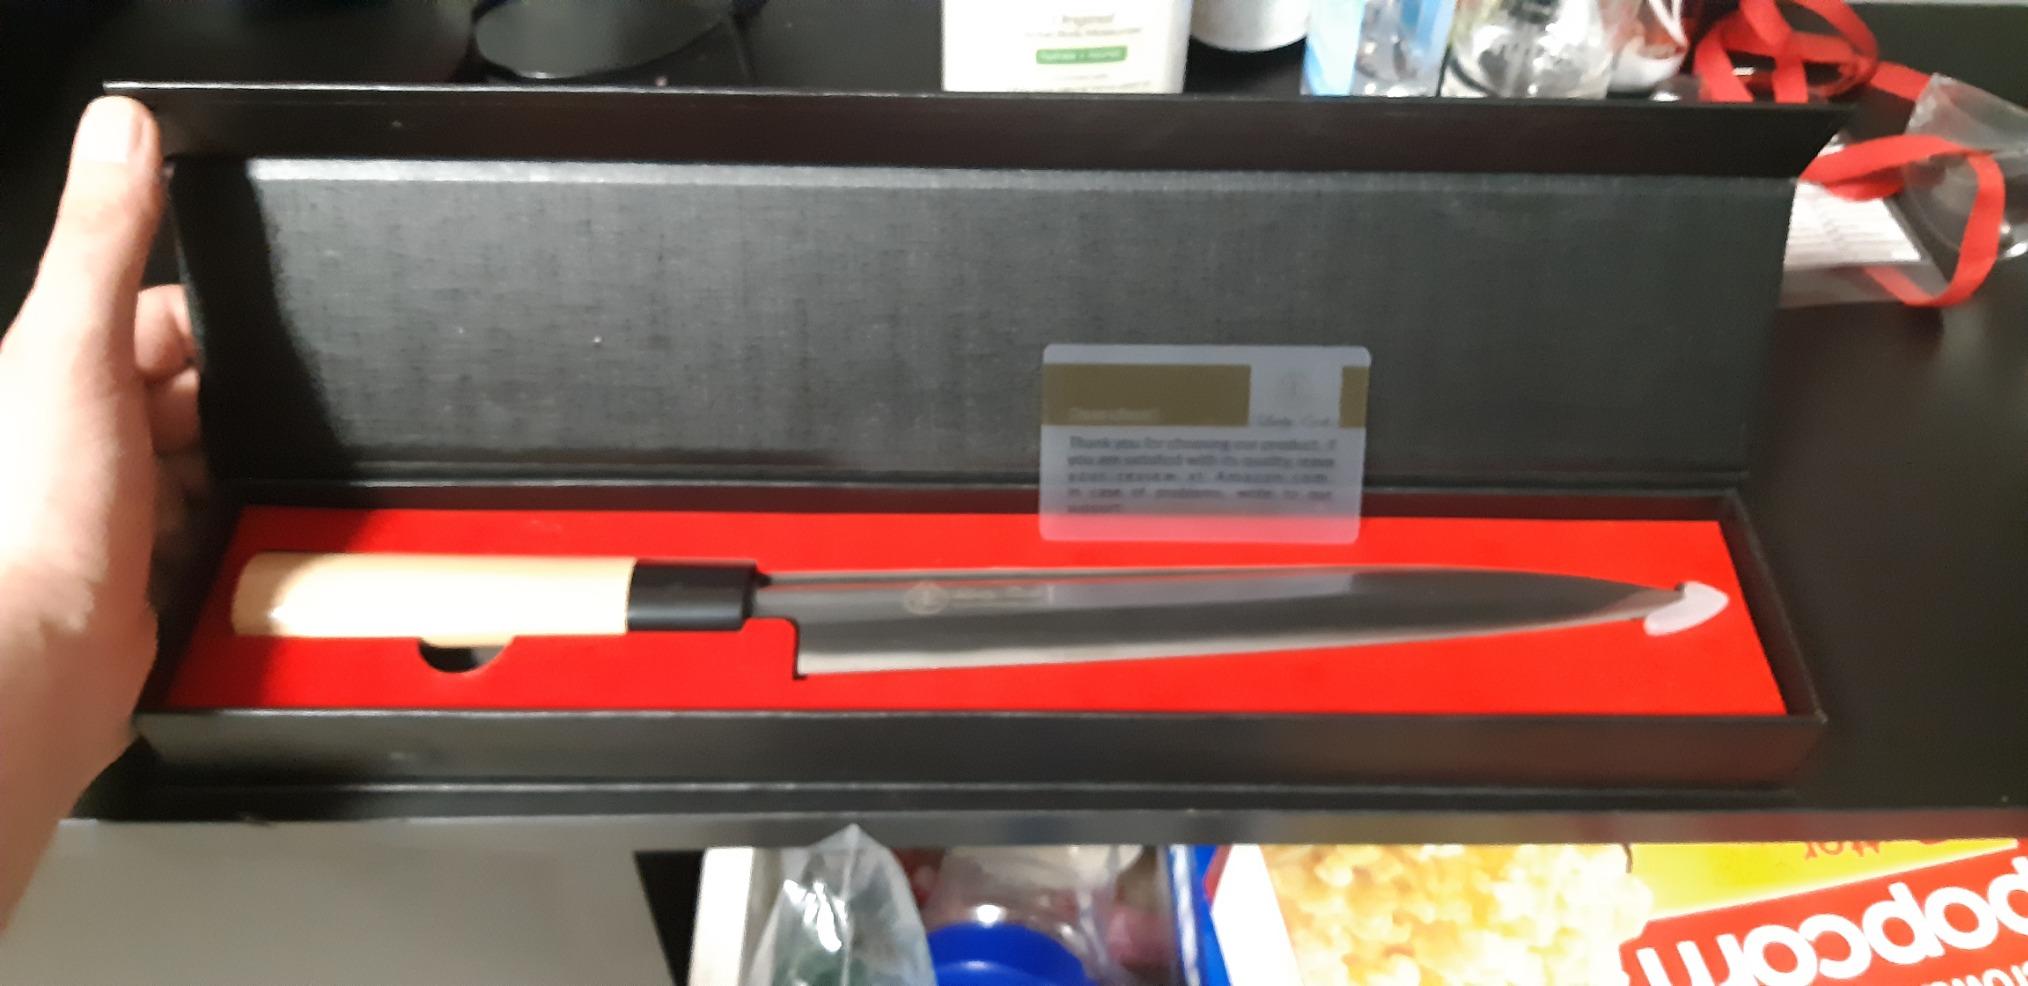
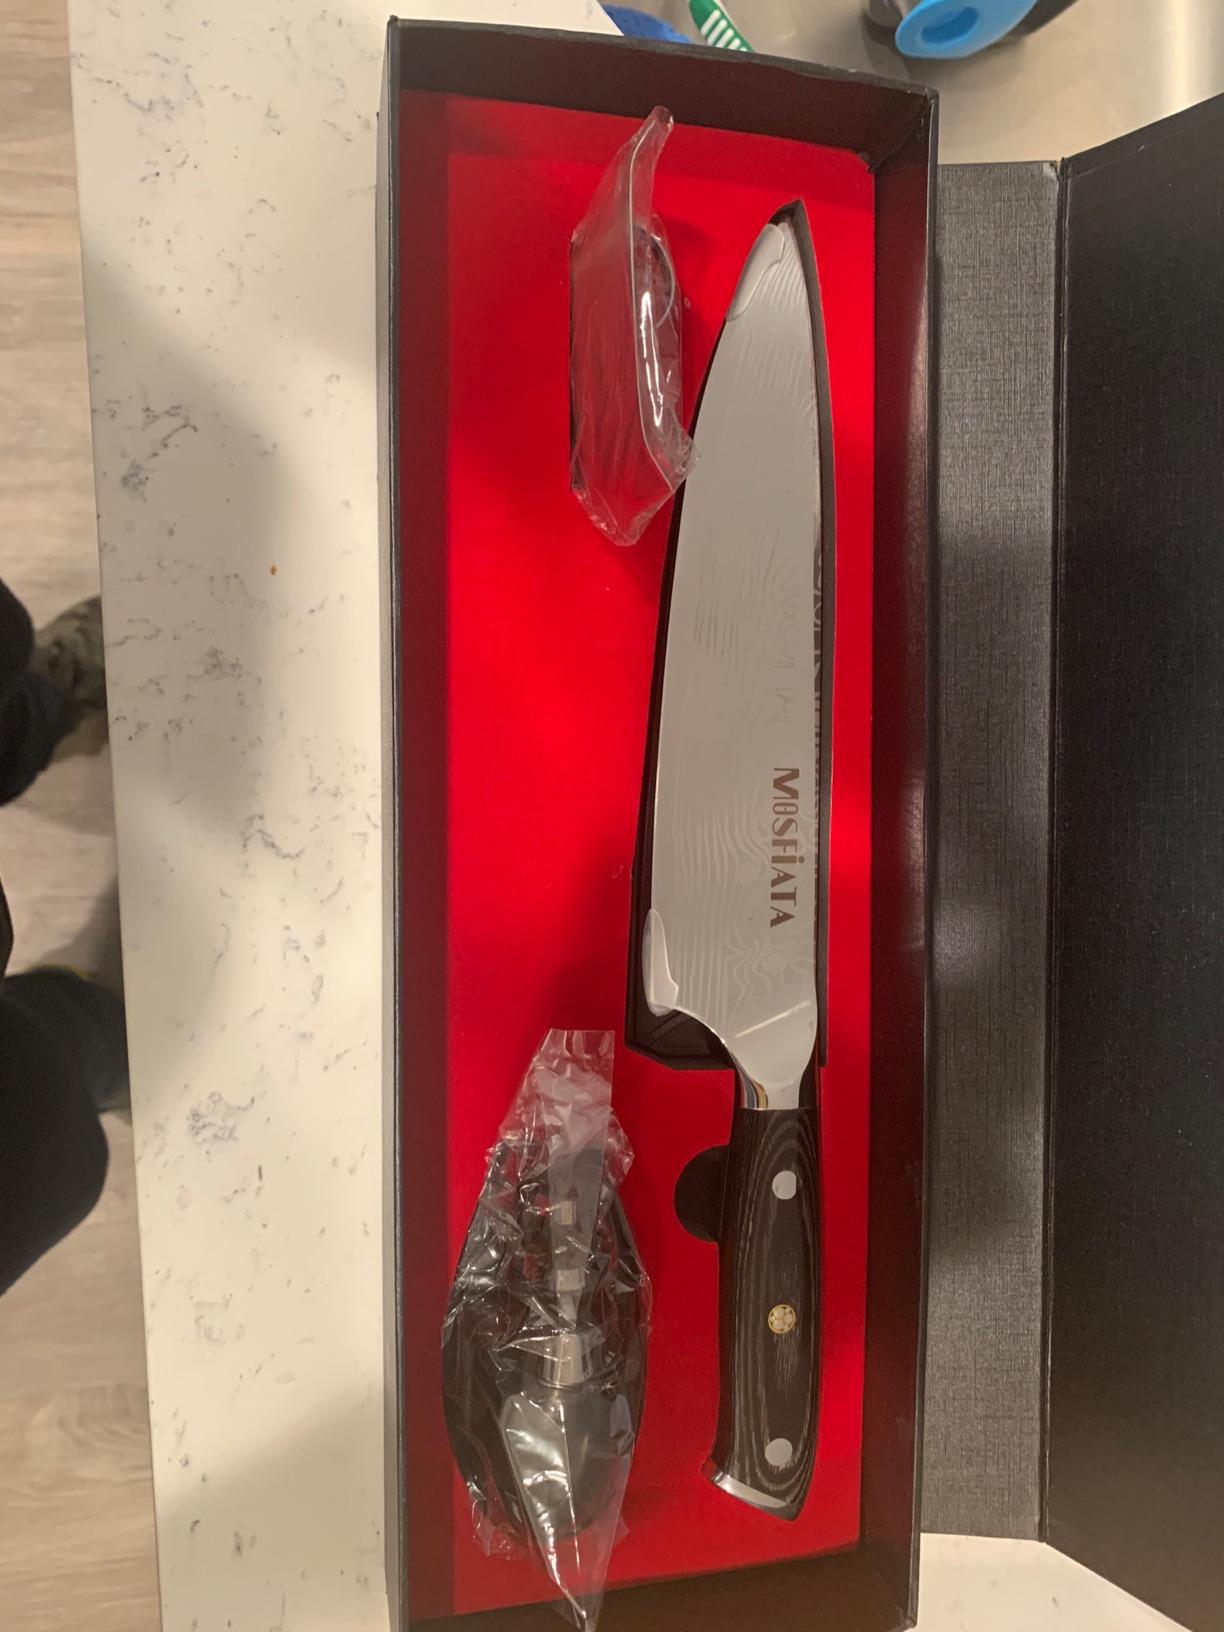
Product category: items_knife
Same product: no